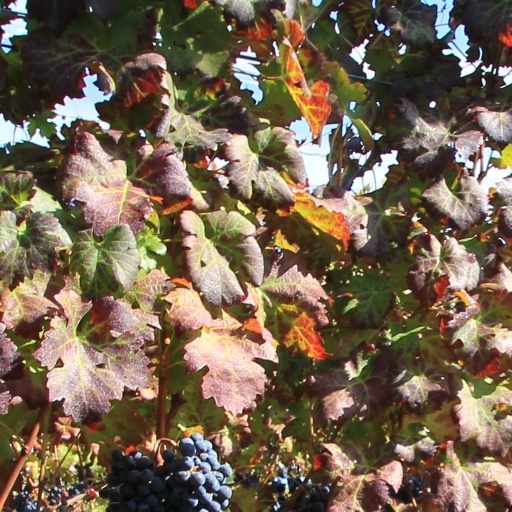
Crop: grape